Chromoendoscopy

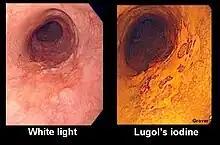
Chromoendoscopy using Lugol's iodine in the esophagus. The image on the left uses regular white light endoscopy. The image on the right stains with Lugol's iodine, and identifies a squamous cell carcinoma, which does not pick up the stain.

Chromoendoscopy is a medical procedure wherein dyes (often the same stains used in histology) are instilled into the gastrointestinal tract at the time of visualization with fibre-optic endoscopy. The purpose of chromoendoscopy is chiefly to enhance the characterization of tissues, although dyes may be used for other functional purposes. The detail achieved with chromoendoscopy can often allow for identification of the tissue type or pathology based upon the pattern uncovered.